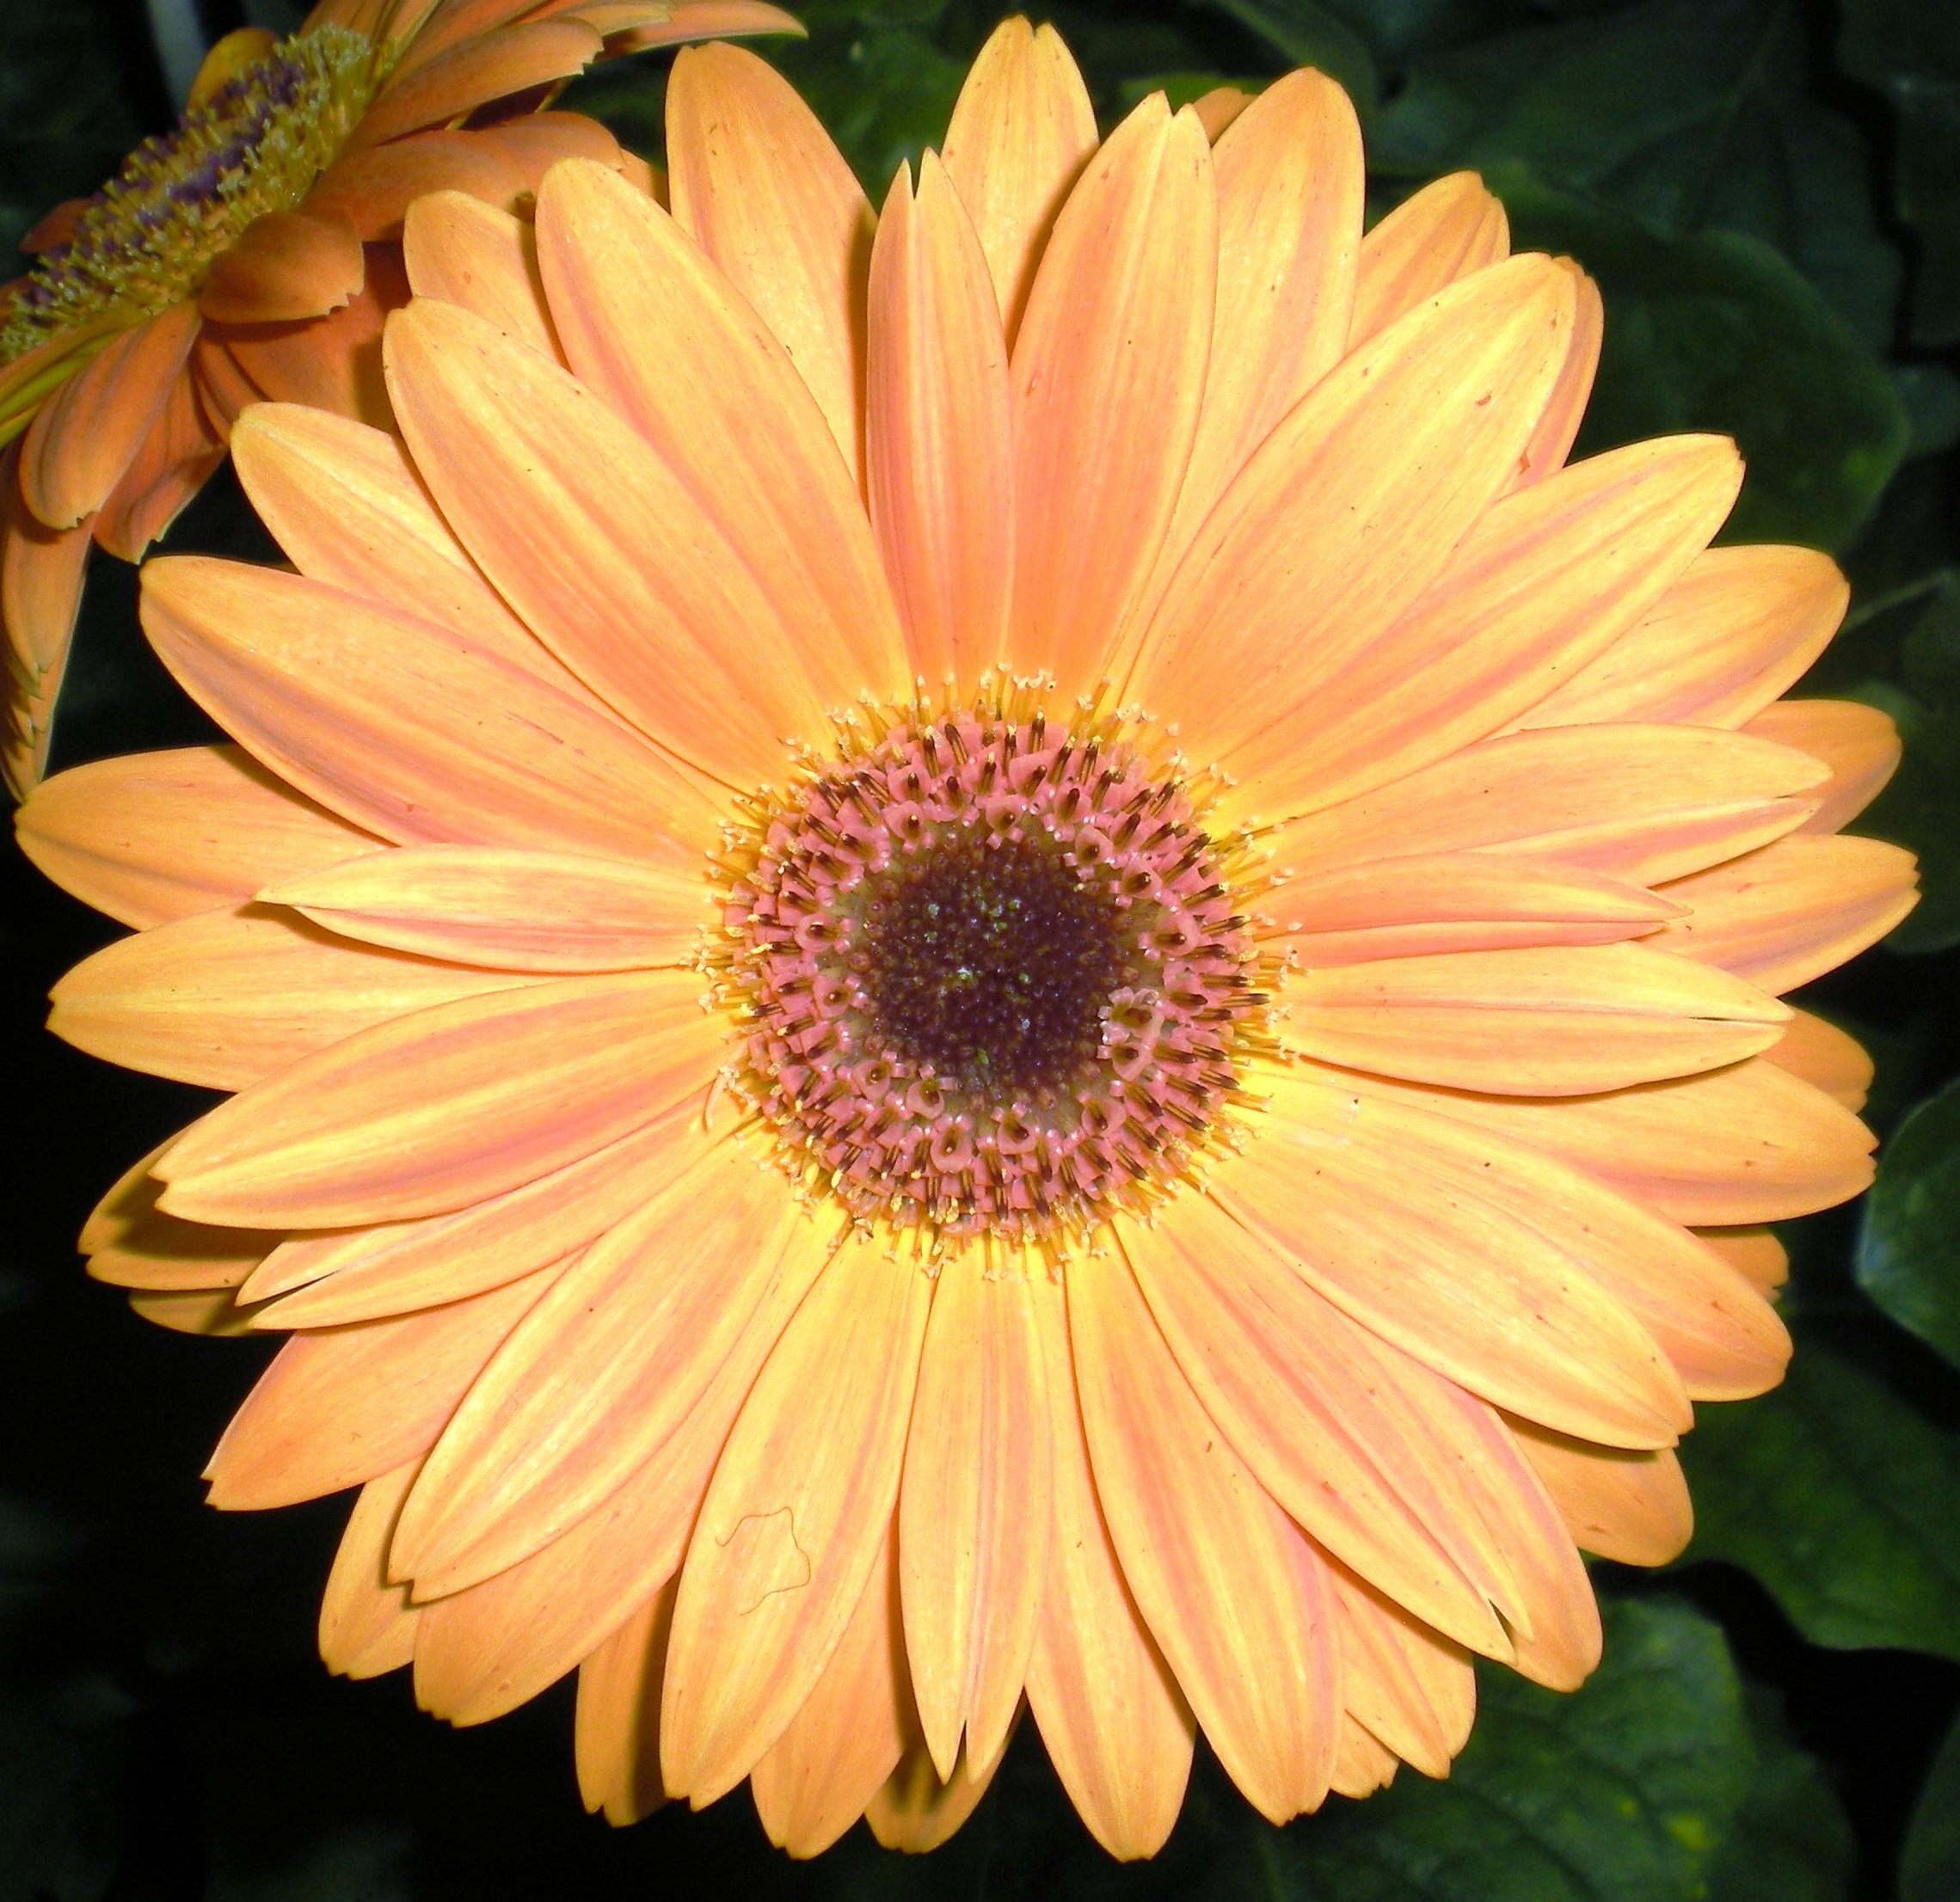
nature, plant, flower, petal, yellow, flora, beauty, gerbera, macro photography, flowering plant, daisy family, asterales, annual plant, plant stem, land plant